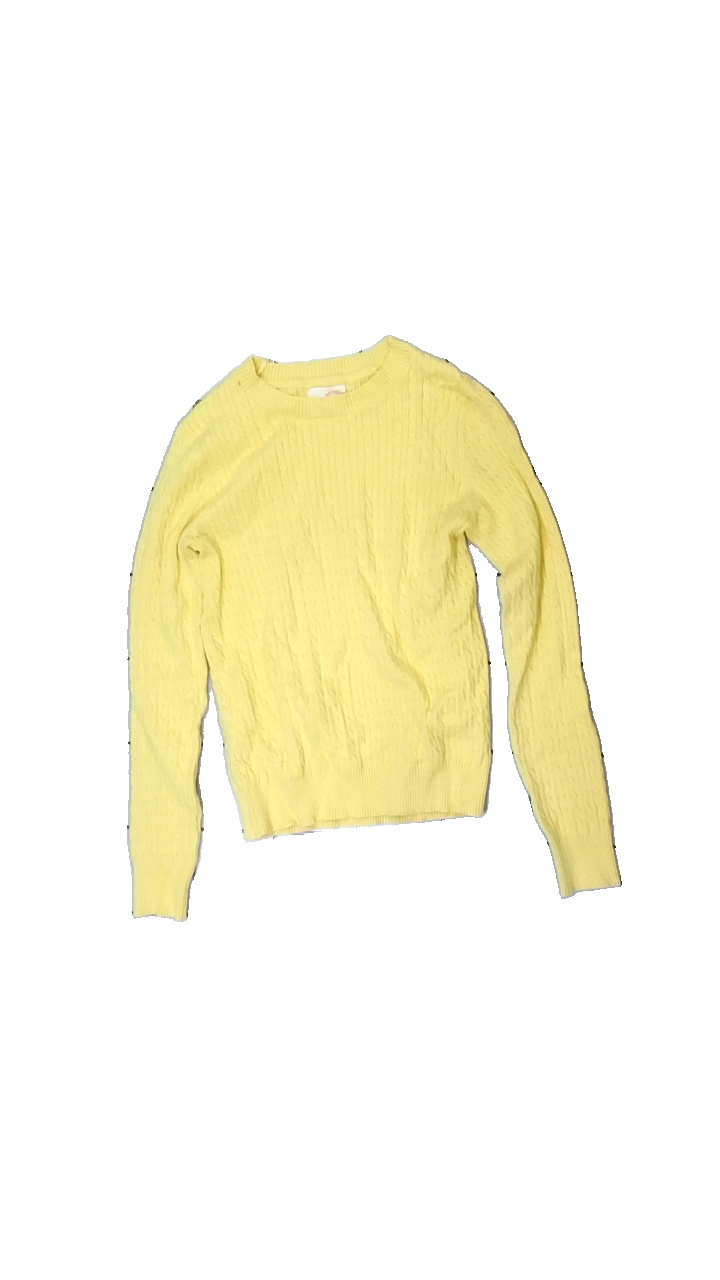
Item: Sweater (Ladies)
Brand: Holly And Whyte (lindex)
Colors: Yellow
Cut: Regular, C-collar
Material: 100% cotton
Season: All
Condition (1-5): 3
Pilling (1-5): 4
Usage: Reuse
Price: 50-100